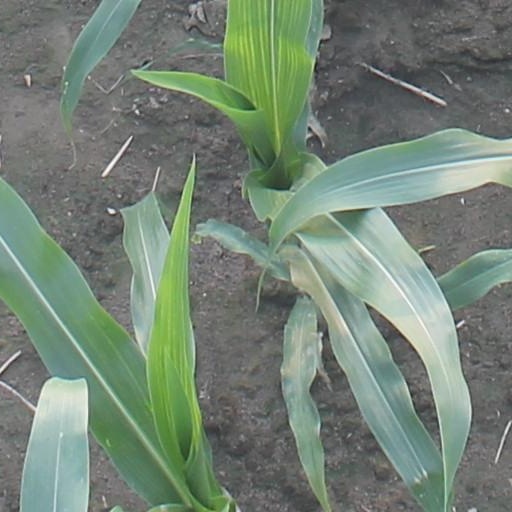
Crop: maize; corn